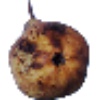
Label: pear_abate